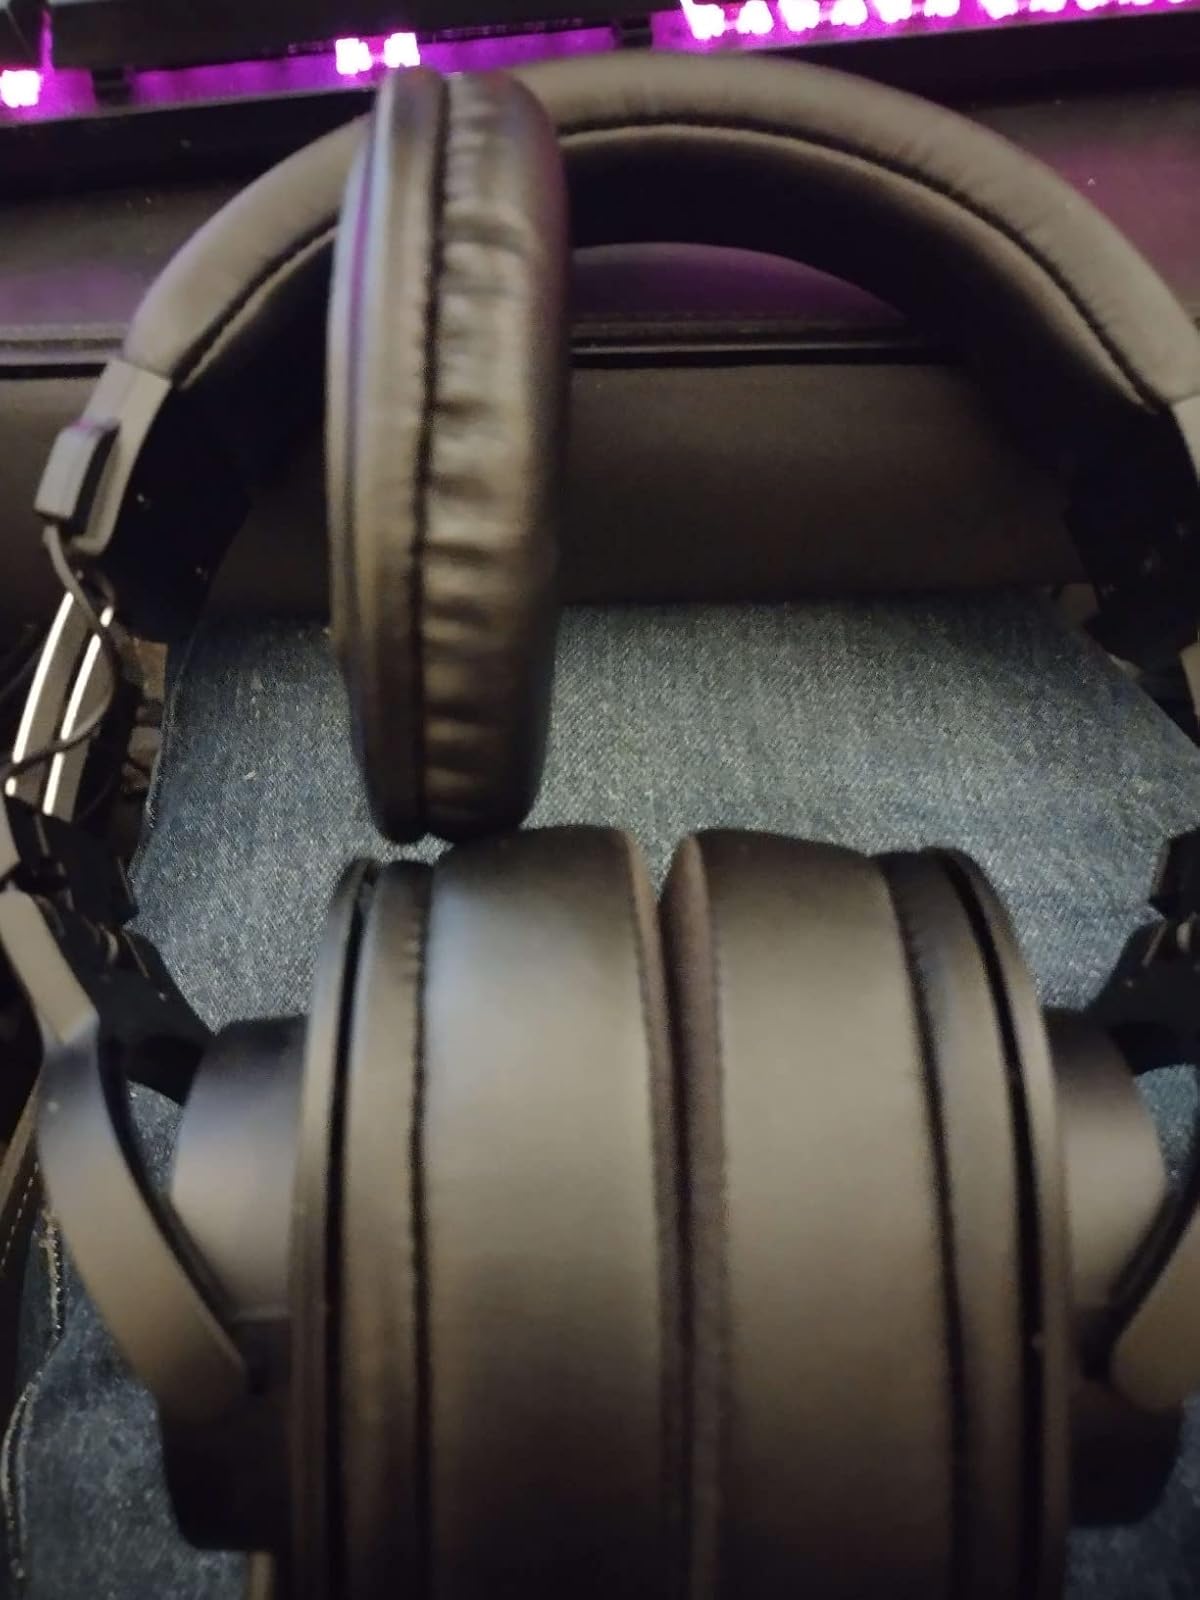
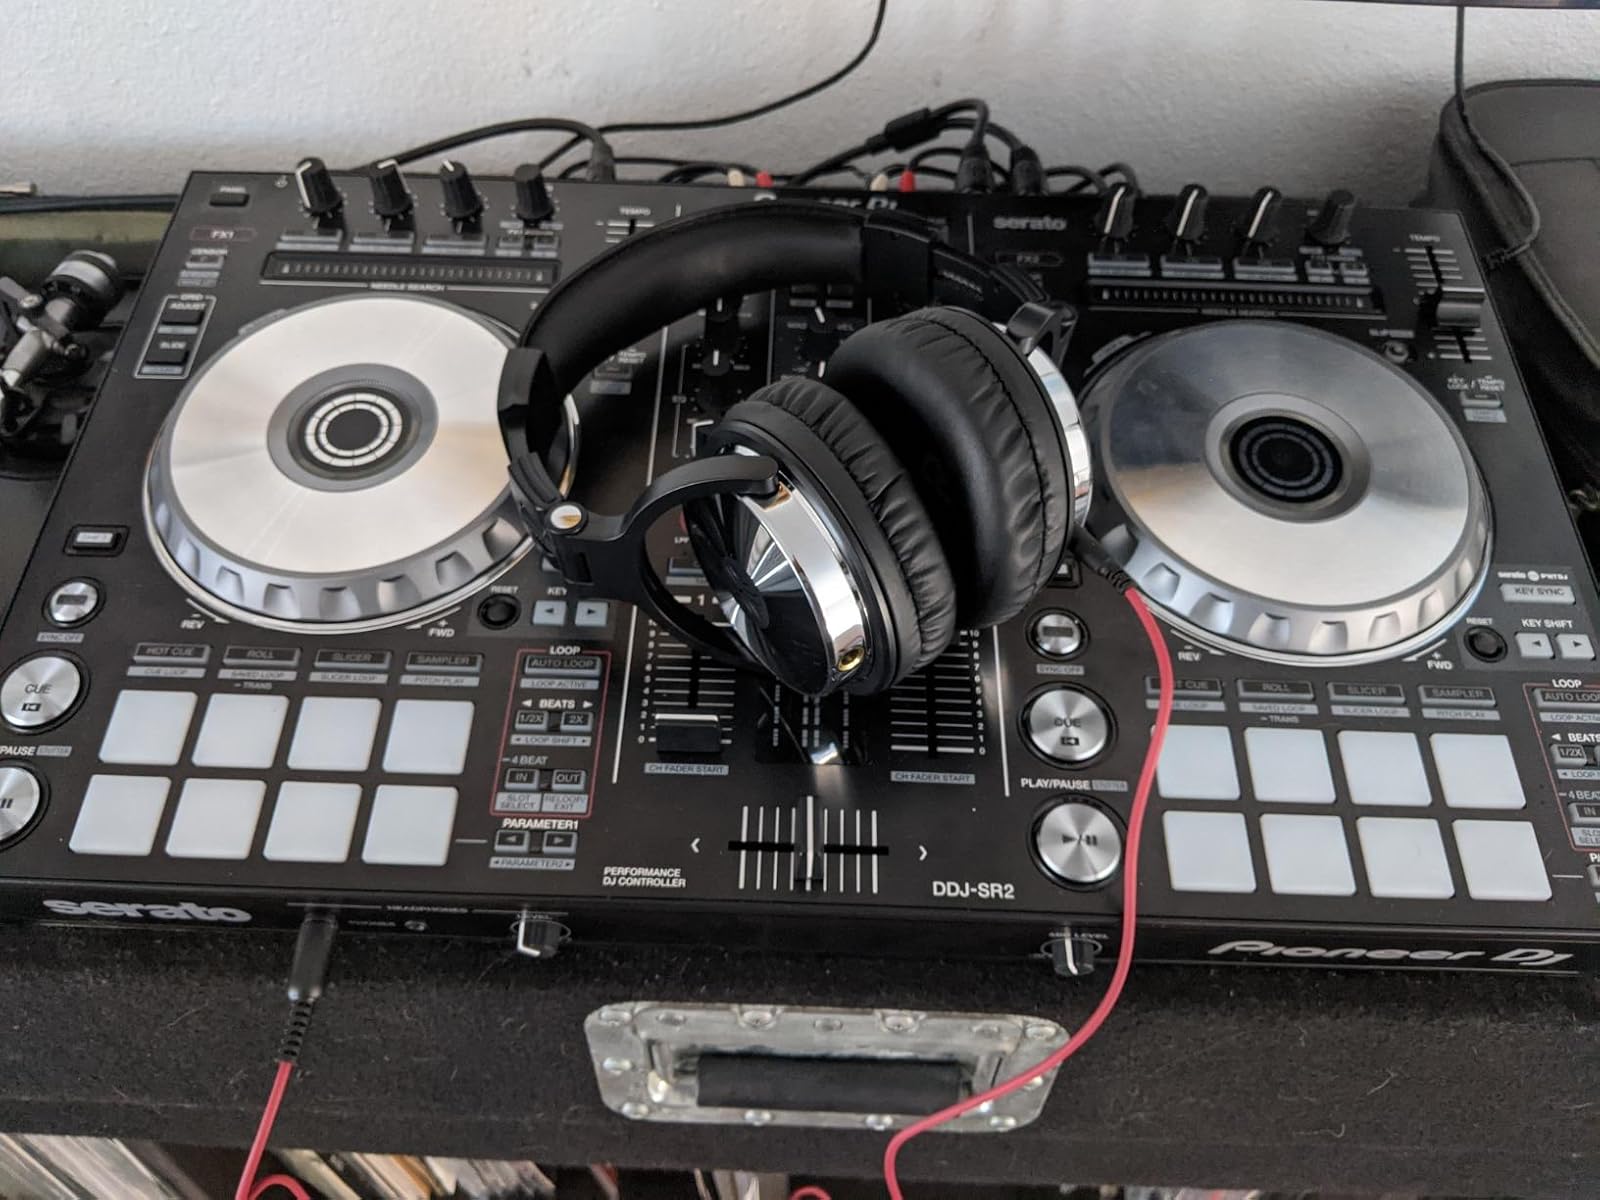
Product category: headphones
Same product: no